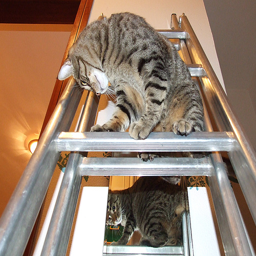
A steel colored ladder that is leaning against a wall and has a cat on it.
a cat sitting on a ladder being reflected in a mirror
A cat sitting on top of a metal ladder.
A cat playing on a ladder with a mirror.
A cat standing on a ladder looking at himself in a mirror.